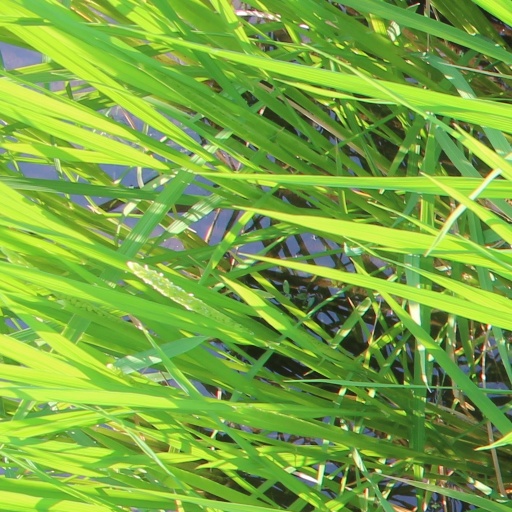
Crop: rice